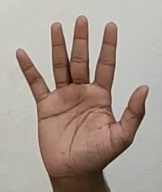
ASL sign: 5